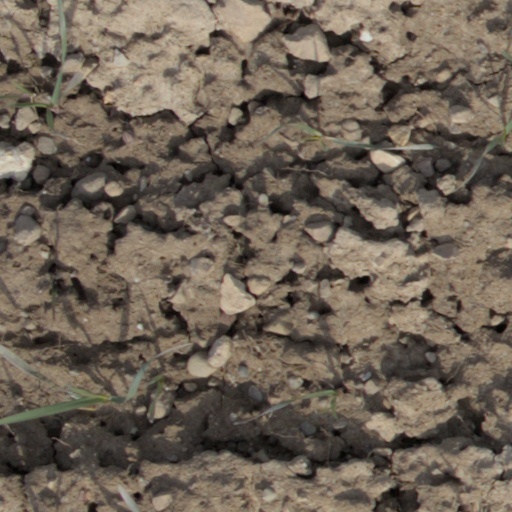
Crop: wheat